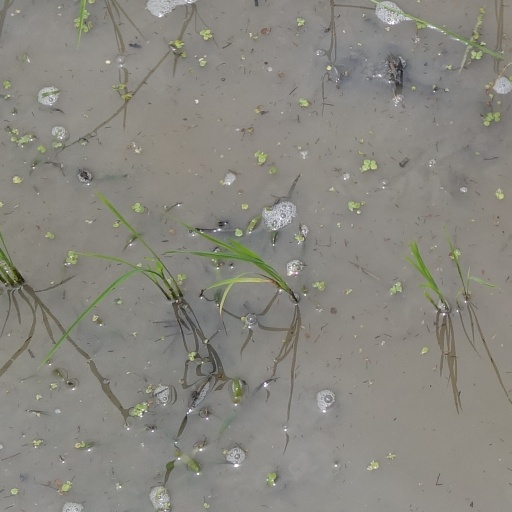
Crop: rice